Ivano-Frankivsk Oblast

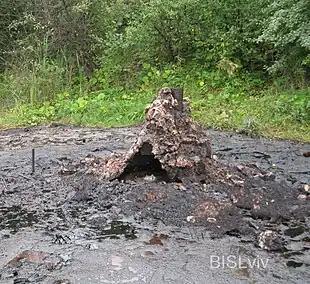
Mud volcano in Starunia

Ivano-Frankivsk Oblast is home of numerous cultural festivals. There are numerous natural and architectural benchmarks that are scattered throughout the region.